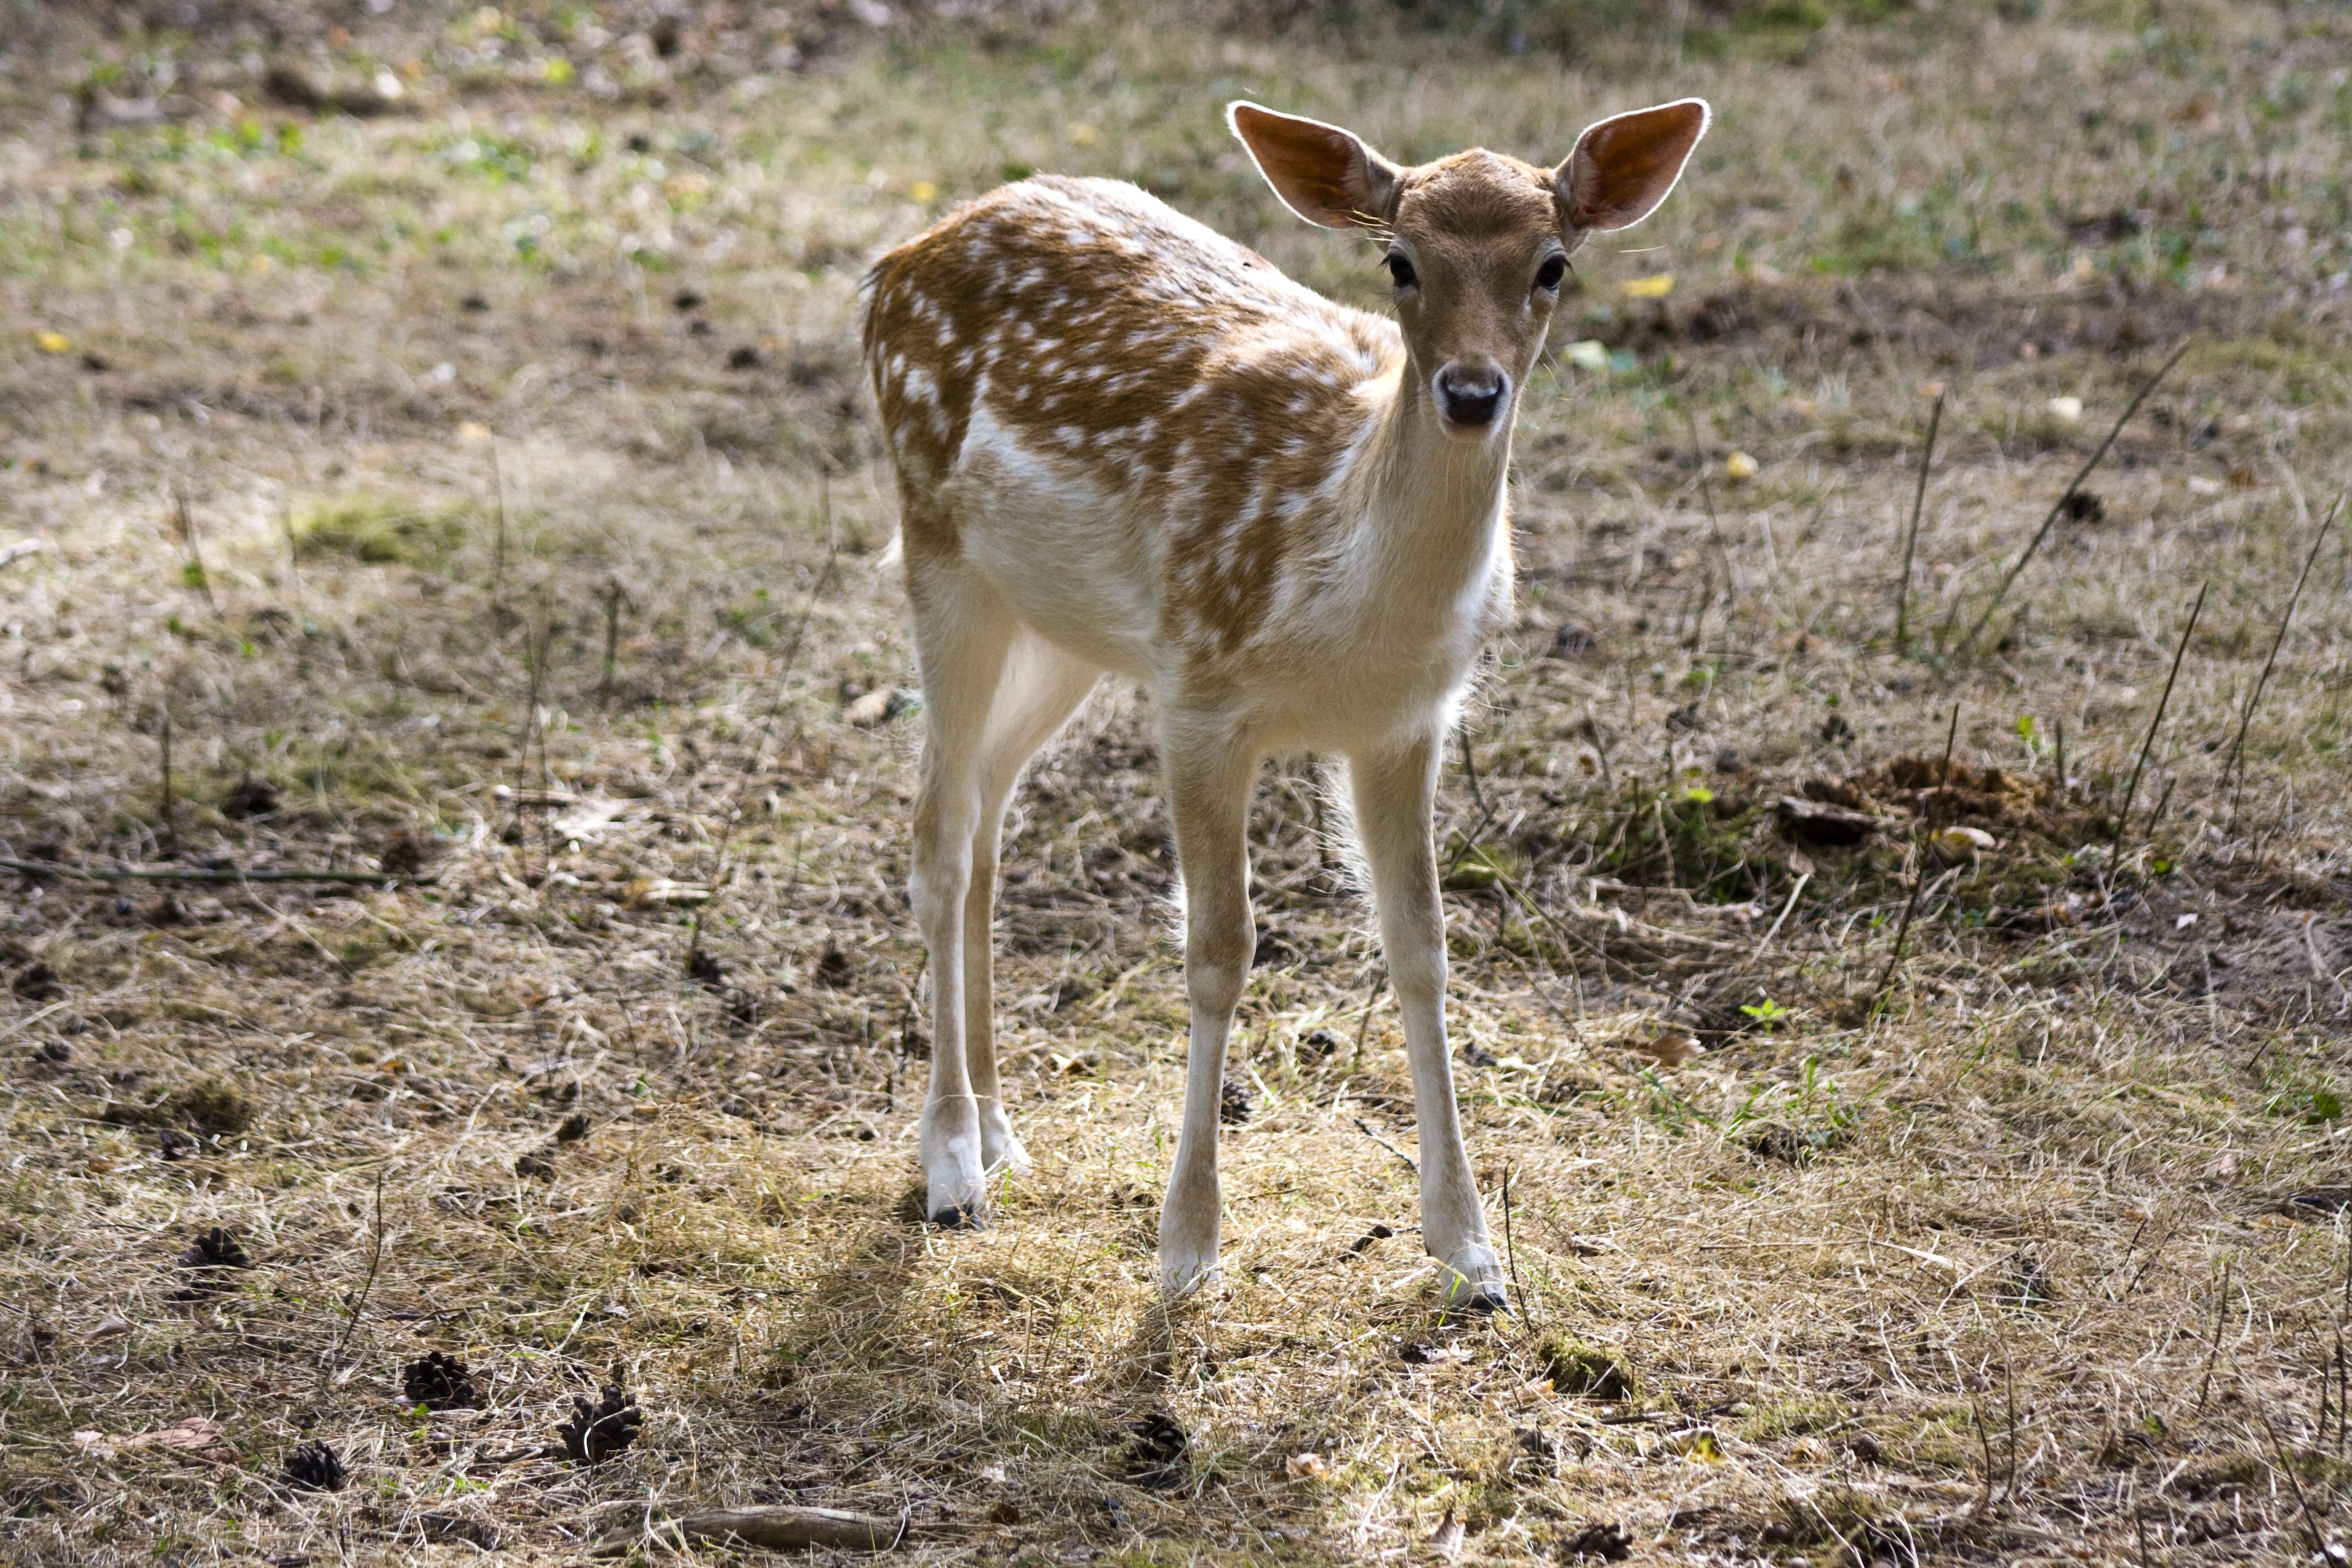
wildlife, deer, fur, mammal, fauna, antler, graze, gazelle, forestry, vertebrate, hunting, fallow deer, scoop, stains, kitz, wildlife park, white tailed deer, pronghorn, young fallow deer